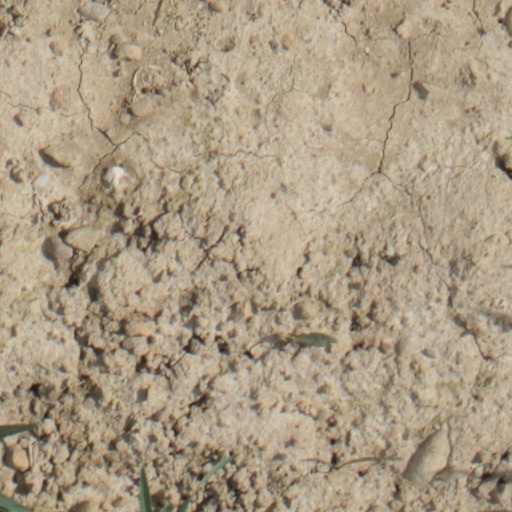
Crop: wheat